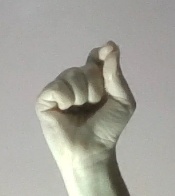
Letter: fa